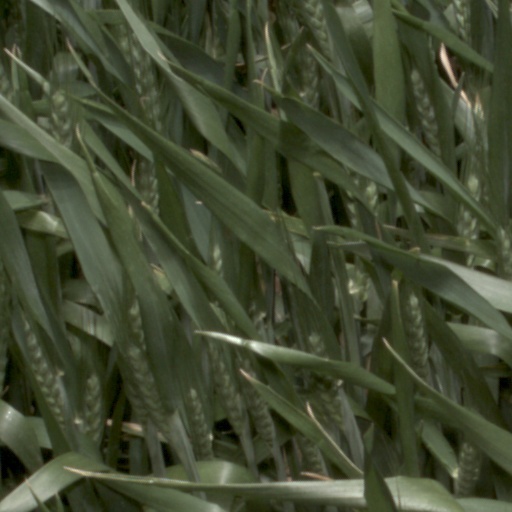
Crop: wheat